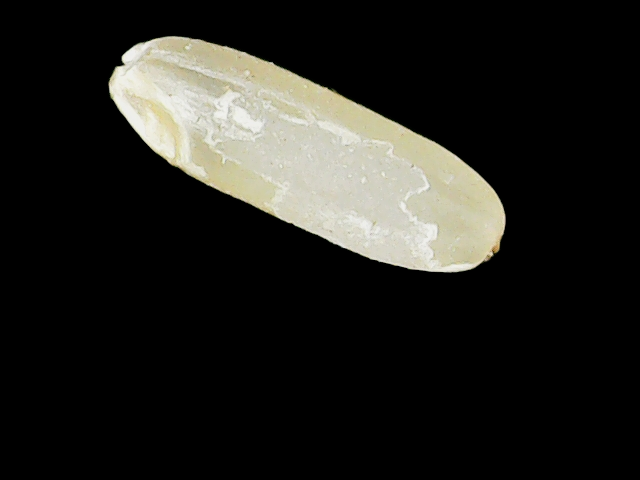
Rice variety: Binadhan17